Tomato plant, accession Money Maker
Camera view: horizontal (90 deg, fisheye); turntable rotation: 300 degrees
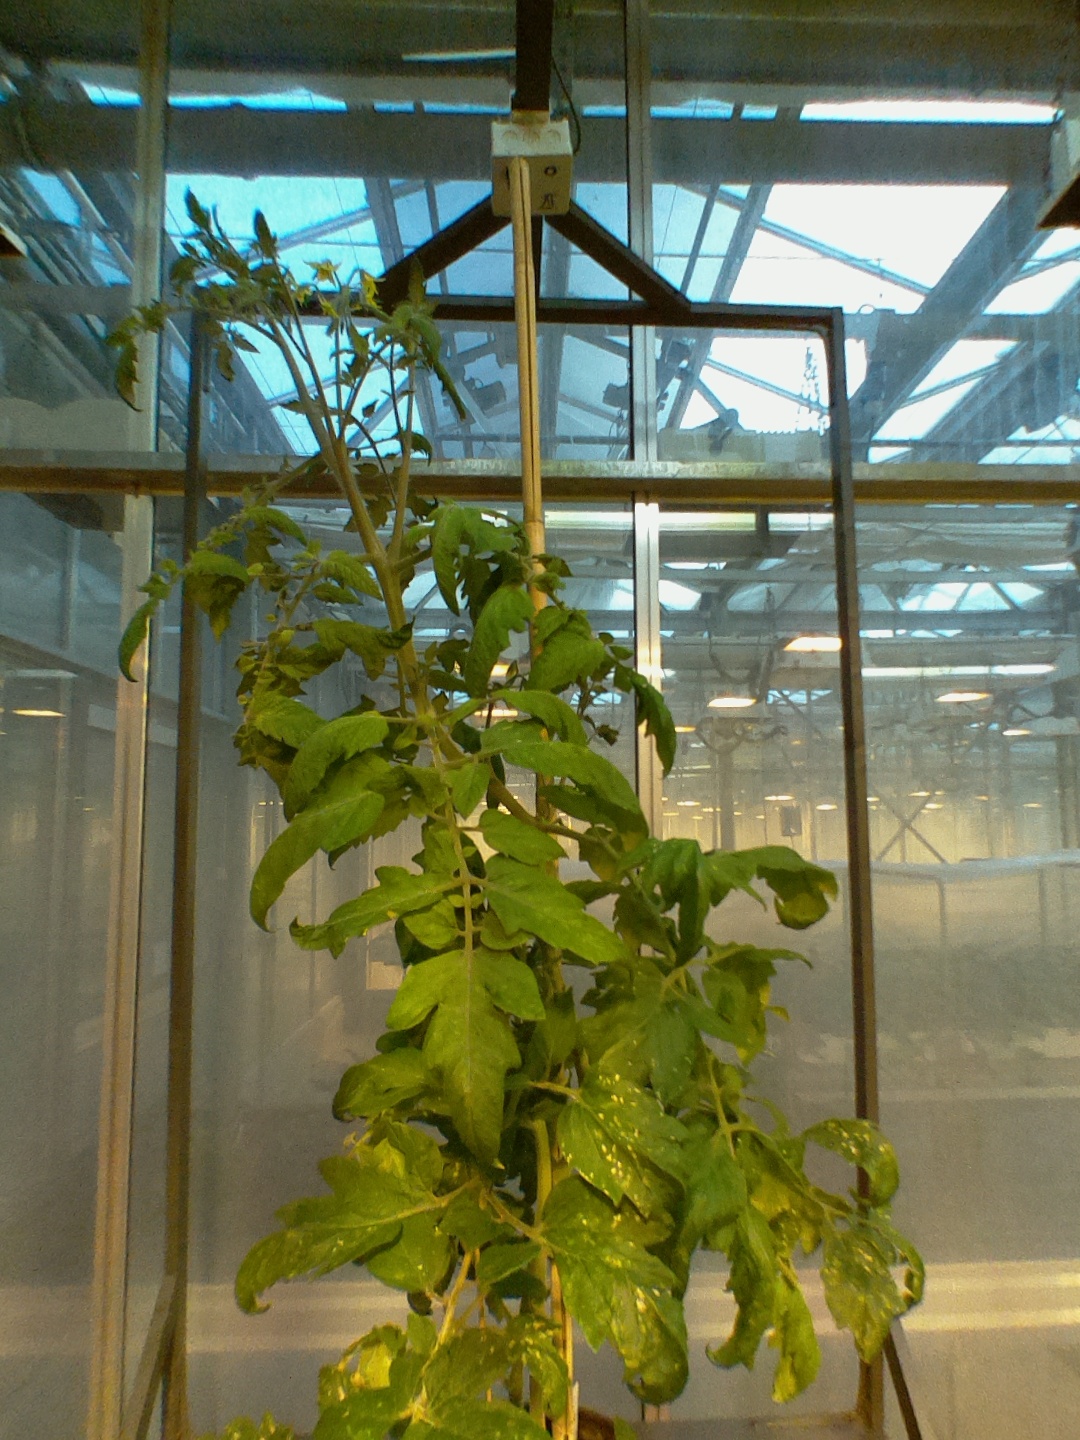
BBCH growth stage 68: Full flowering, 80%-90% of flowers open, more petals falling